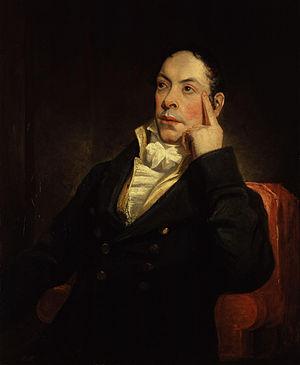
Oliver Twist, de son titre complet en anglais : Oliver Twist, or The Parish Boy's Progress, l'un des romans les plus universellement connus de Charles Dickens, a été publié en trente-deux feuilletons mensuels dans la revue Bentley's Miscellany, entre février 1837 et avril 1839, juin et octobre 1837 exceptés.